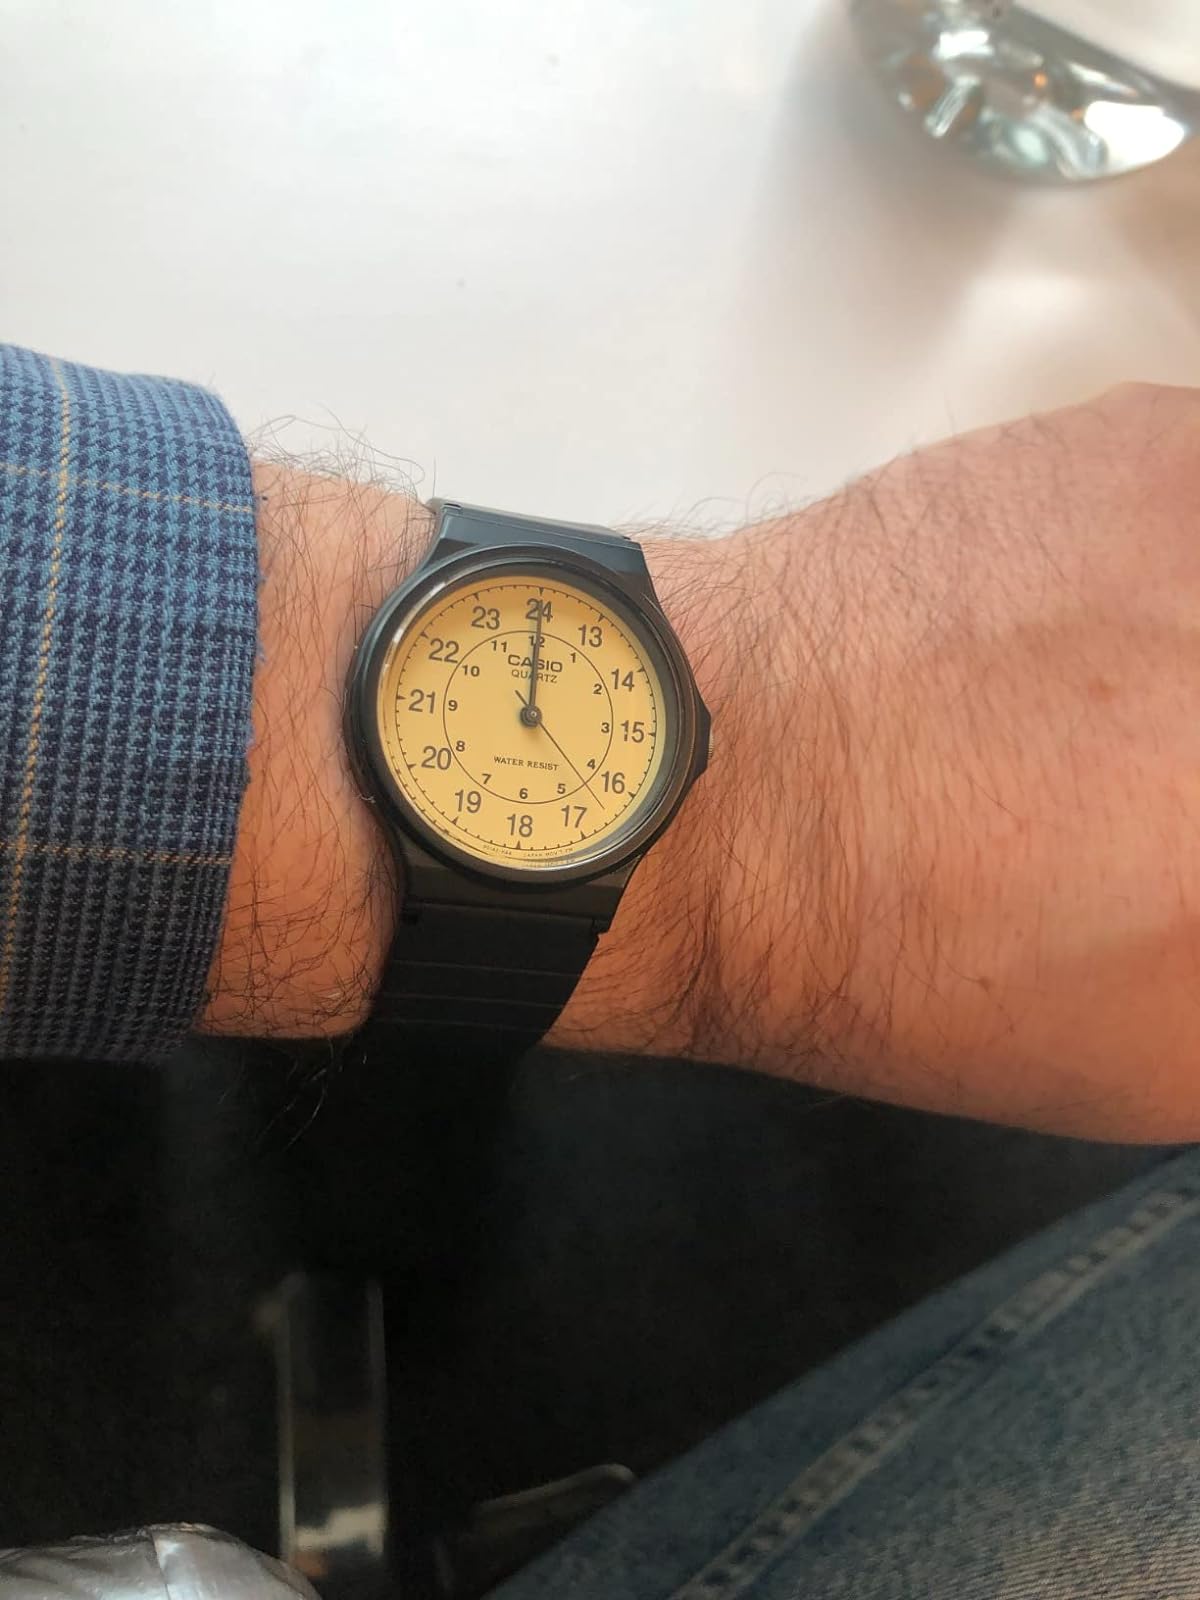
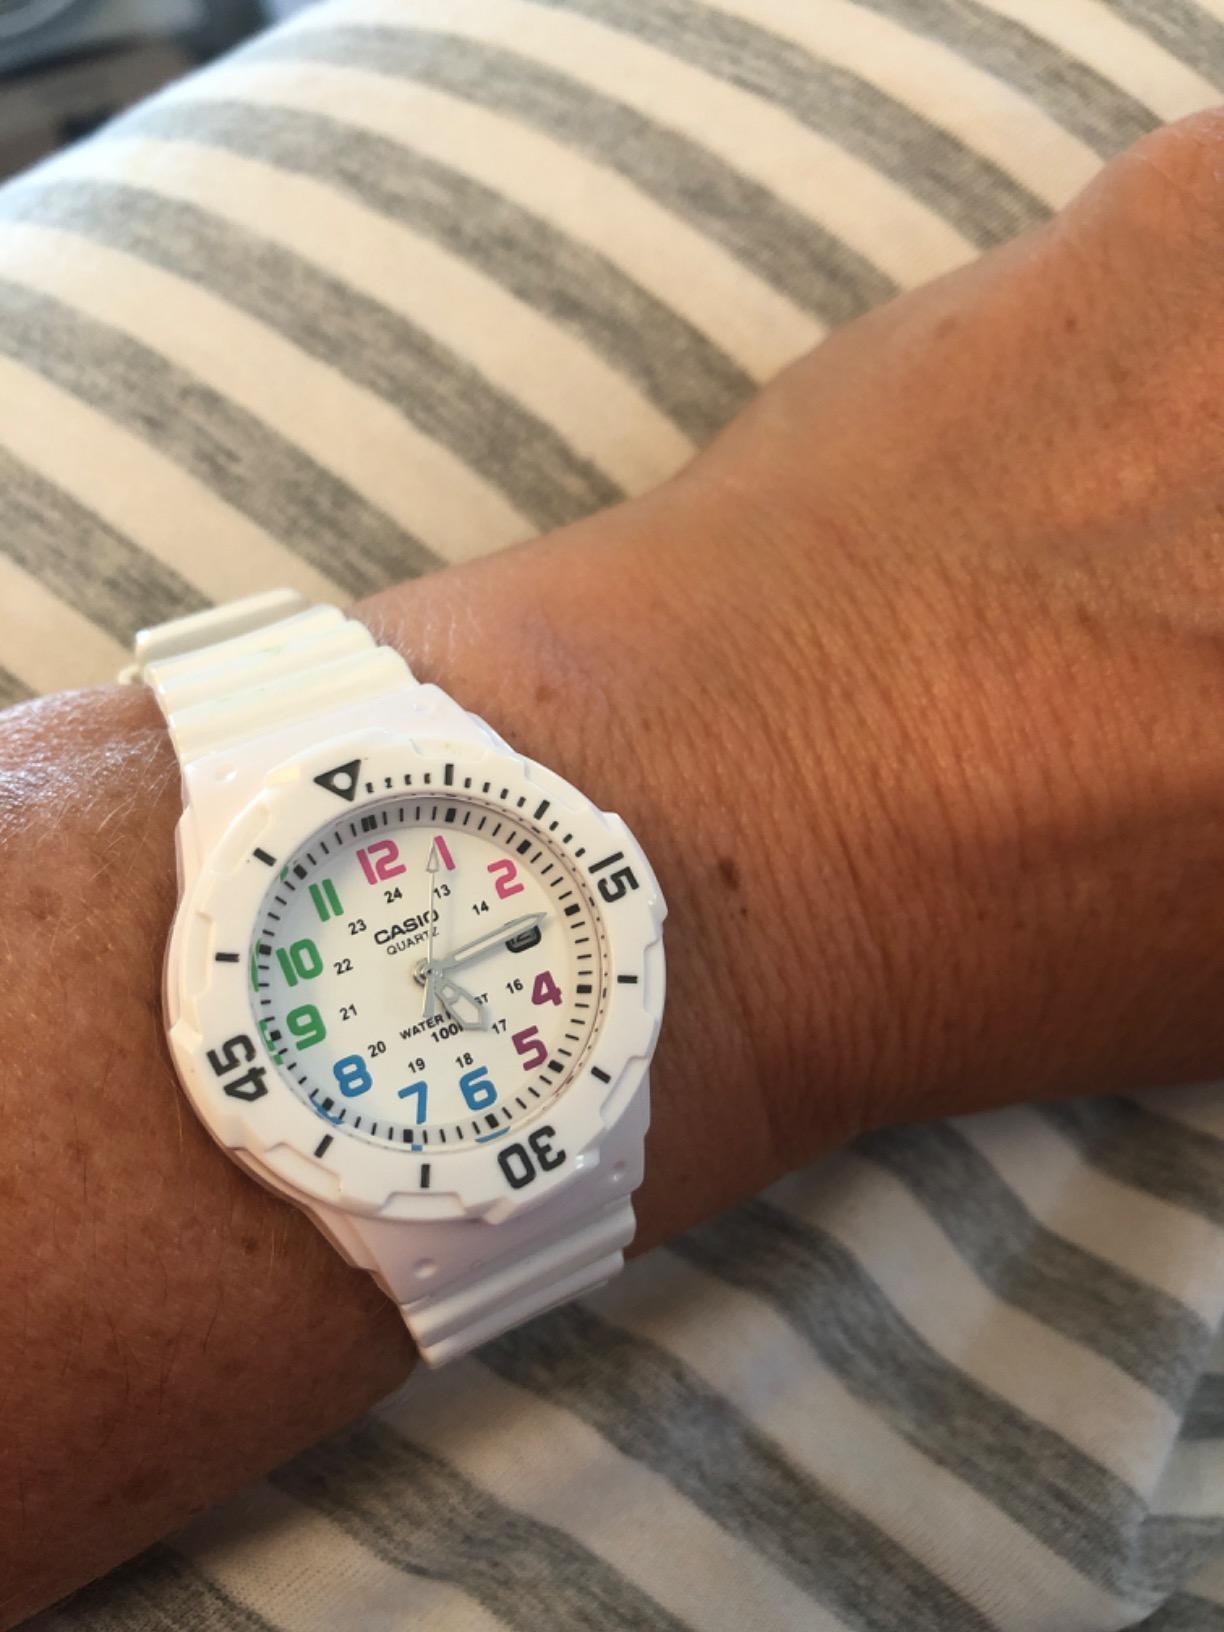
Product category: accessories_watch
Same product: no